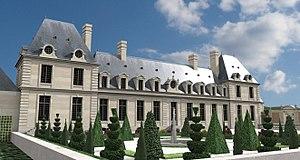
Vue du ""Petit Bâtiment"" du côté du jardin, vers 1700. Restitution 3D Franck Devedjian et Hervé Grégoire, 2014."
Le château de Chaville est un château détruit, qui se trouvait situé sur la commune de Chaville, et dont la somptuosité des jardins était réputée à la fin du XVIIᵉ siècle. Cinq châteaux différents se sont succédé dans le temps, plus ou moins au même emplacement.